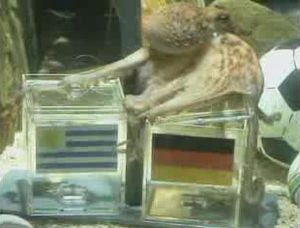
Blæksprutten Paul
Paul vælger føden fra Tyskland-kassen til kampen om tredjepladsen ved VM i 2010
Blæksprutten Paul var en blæksprutte af arten Octopus vulgaris, som levede i det offentlige akvarium Sea Life i Oberhausen, Tyskland. Paul, der blandt andet blev omtalt som en synsk blæksprutte eller som et orakel, var berømt for sine evner til at forudsige resultatene af fodboldkampe, som Tysklands fodboldlandshold spillede, hvilket han blandt andet gjorde ved Europamesterskabet i fodbold 2008 og VM i fodbold 2010. Forudsigelserne blev foretaget ved, at dyrepasseren foran Paul lagde to muslinger i kasser med flag, svarende til de to lande, der skulle mødes i en kamp. Vinderen af kampen mellem de to lande ville så blive den, hvis flag var på kassen med den første musling, som han åd.